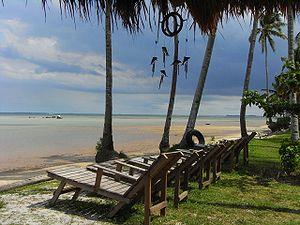
L'île de Bintan, surnommée Negeri Segantang Lada, fait partie de la province indonésienne des îles Riau, et est la plus grande des quelque 3 200 de cet ensemble. Sa superficie est de 1 866 km² et sa population d'environ 200 000 habitants. Sa capitale est Tanjungpinang, dans le sud-ouest de l'île.